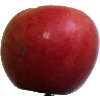
Label: Apple Crimson Snow 1